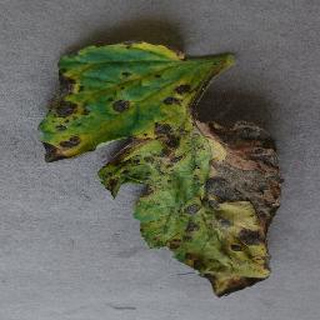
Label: tomato_early_blight